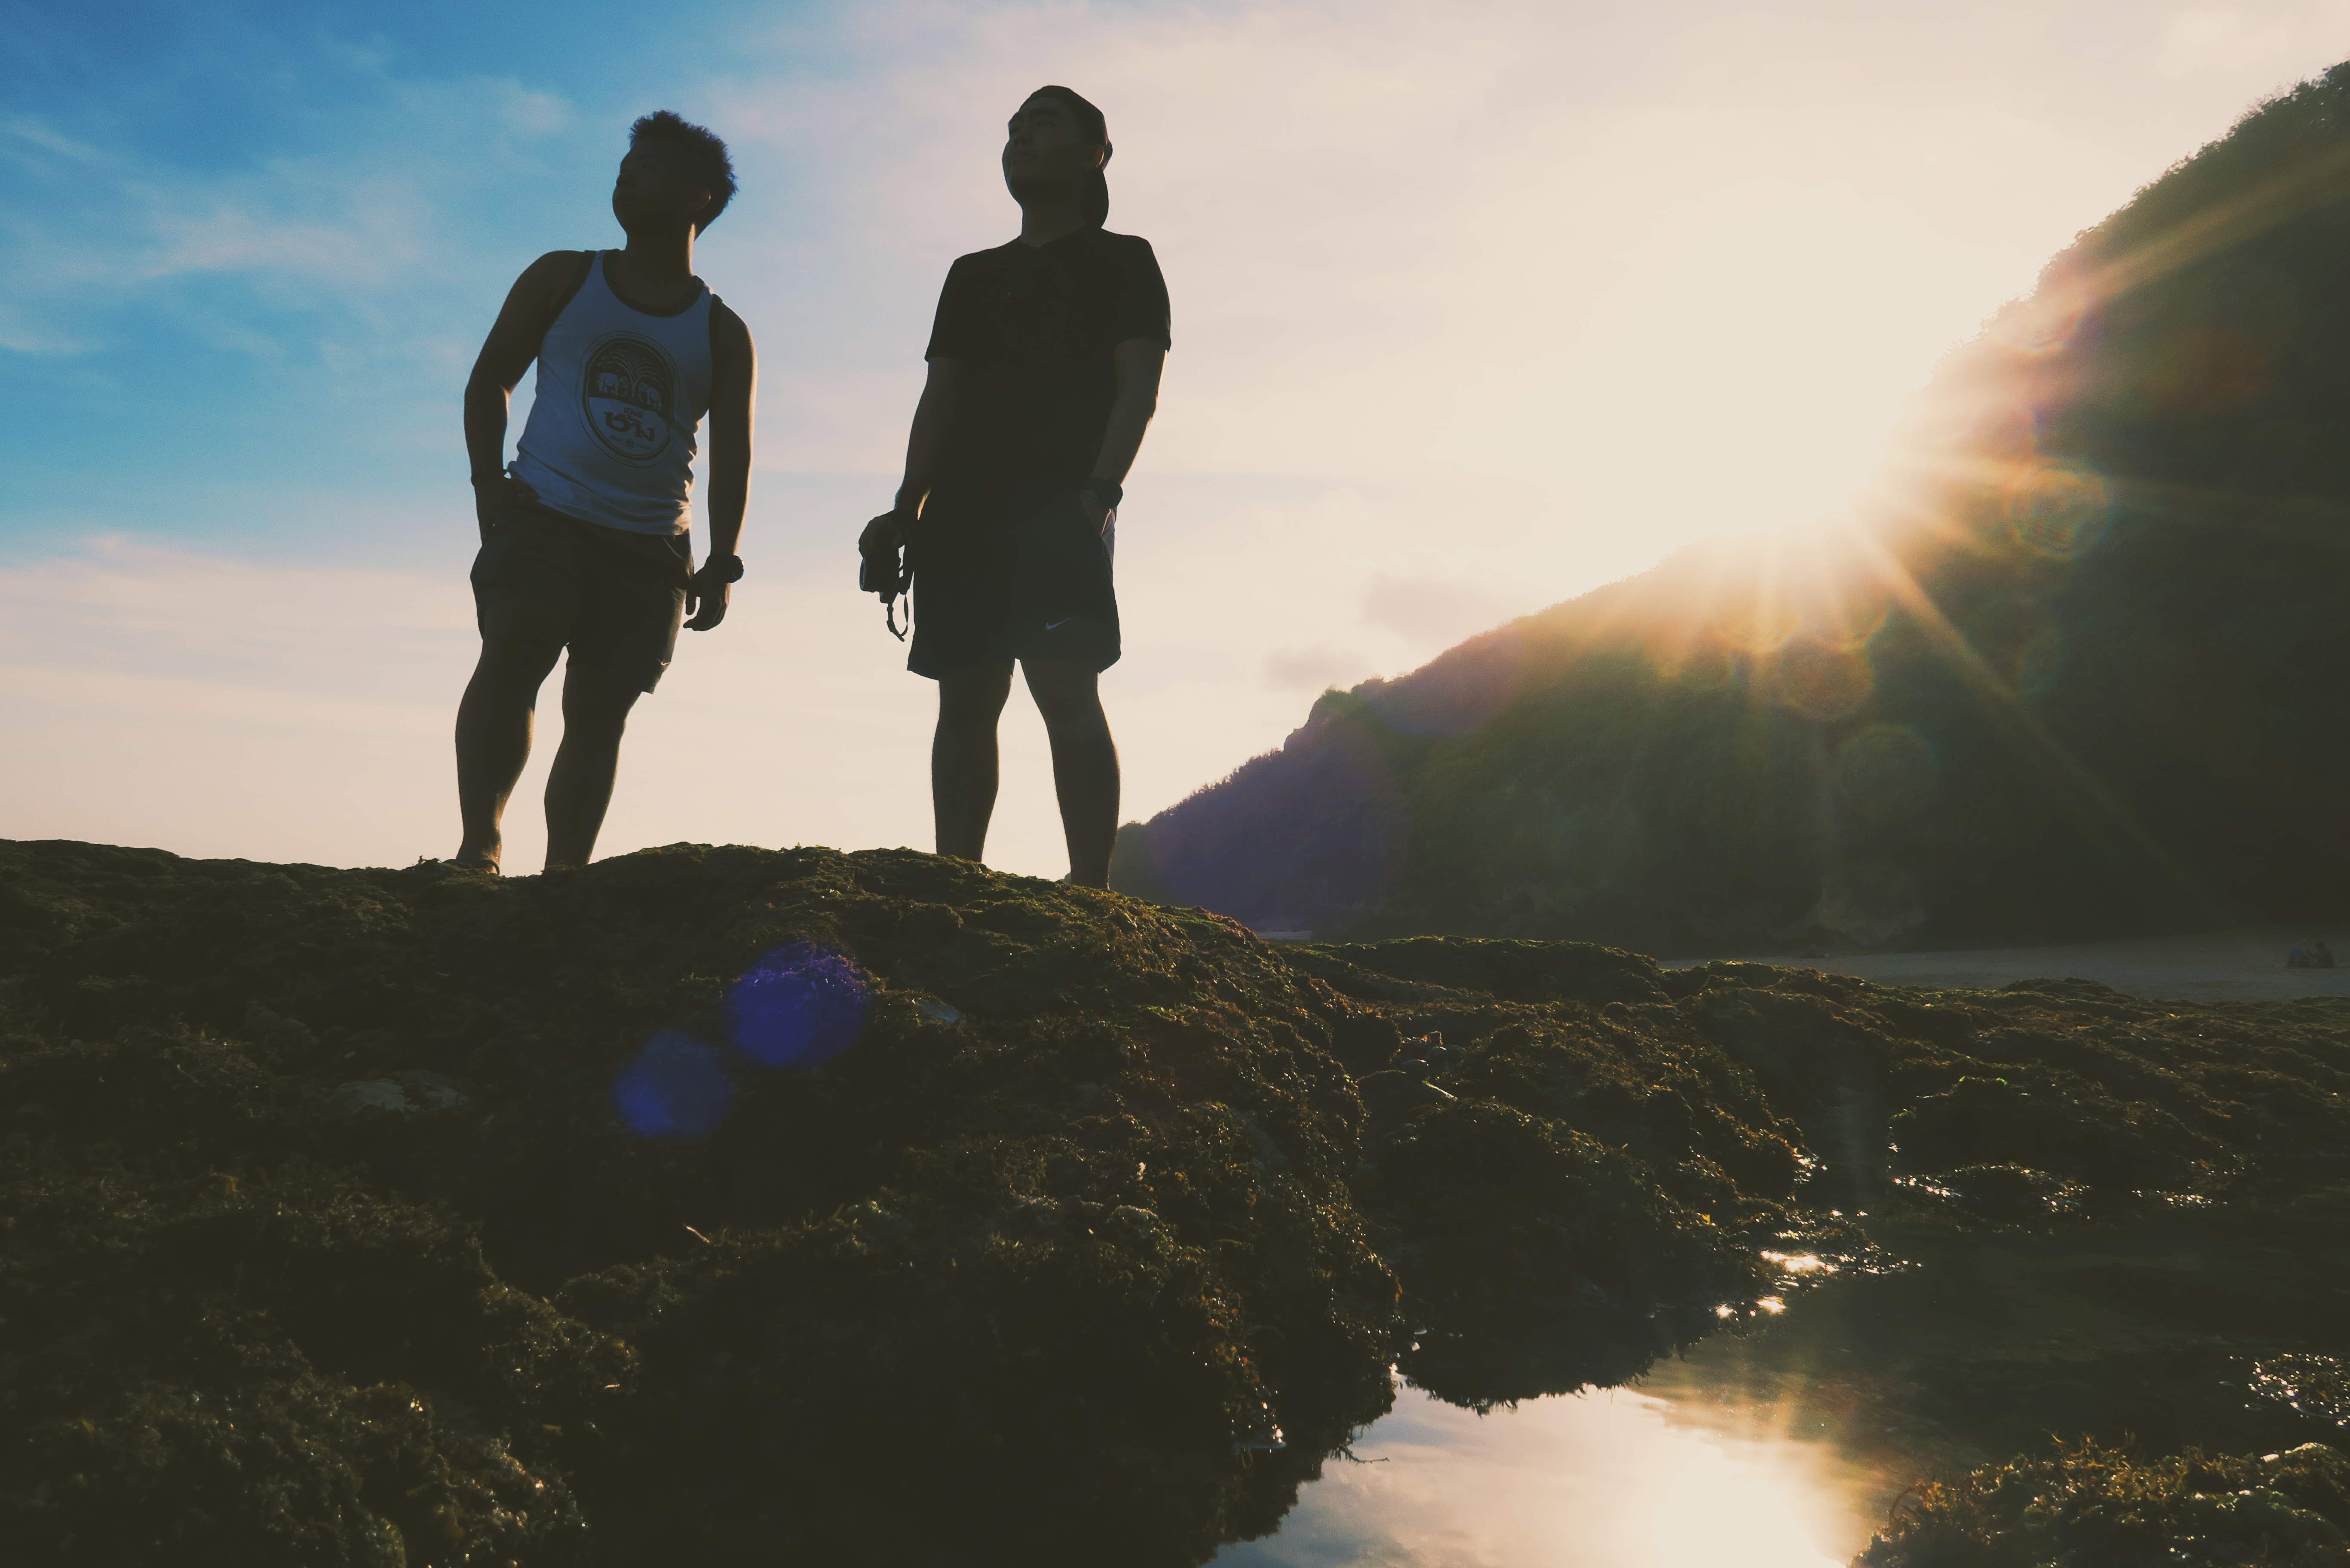
sea, coast, ocean, horizon, walking, mountain, sunrise, sunset, sunlight, morning, wave, adventure, dawn, cliff, dusk, reflection, extreme sport, terrain, atmospheric phenomenon